Celts in Transylvania

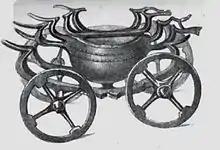
The wheeled cauldron or "Kesselwagen" Orăștie, Romania, used as a crematory urn, during the later Celtic Bronze Age. It is drawn by water-birds

One of the best known and most often reproduced pieces of Celtic art is the helmet found in a warrior chieftain's grave at Ciumești (now Satu Mare County, Romania). The Ciumești helmet is half-round with a neck protector and was hammered out of a single bronze plate with the cheek pieces bolted on afterwards. A bronze spike protrudes through the top of the helmet to which is fixed a cylinder on which a bird perches. The legs and the underpart of the head are cast while the remainder is hammered. The eyes are yellow ivory with a red enamel pupil, fastened in with bitumen. Overall the bird is in length and has a wingspan of . The wings originally articulated at the body so that they would have flapped up and down as the wearer moved.